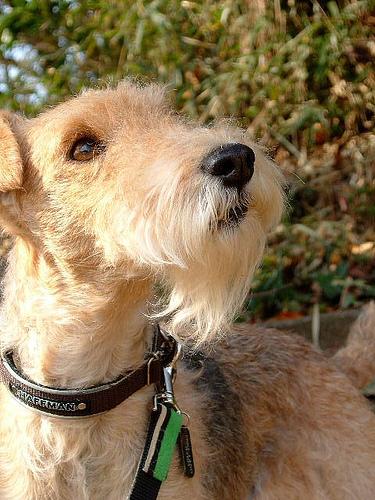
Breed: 216-n000017-Lakeland_terrier